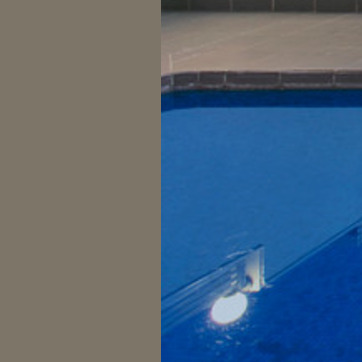
Material: water